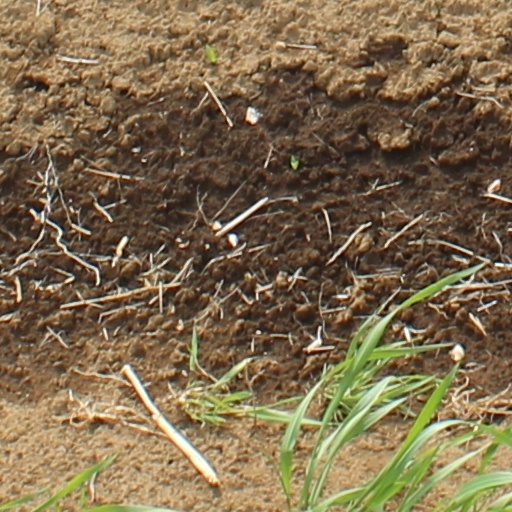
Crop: wheat